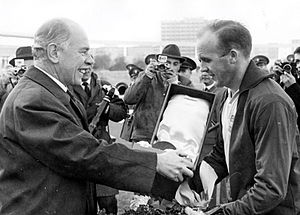
Prawitz Öberg
Öberg modtager Guldbollen i 1962
Hartwig Edmund Prawitz Öberg var en svensk fodboldspiller og –træner, der vandt sølv med Sveriges landshold ved VM 1958 på hjemmbane. Han kom dog ikke på banen i nogen af svenskernes seks kampe i turneringen. I alt nåede han at spille 26 landskampe og score fem mål.